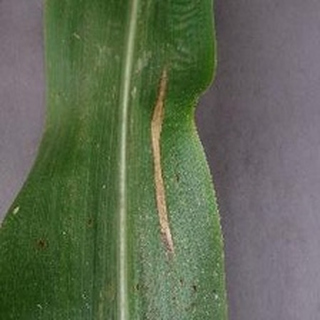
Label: corn_northern_leaf_blight